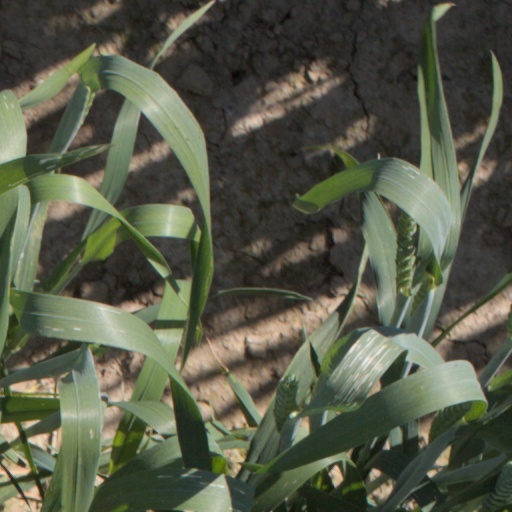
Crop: wheat